Sky position (RA, Dec in degrees): 158.581, 14.222
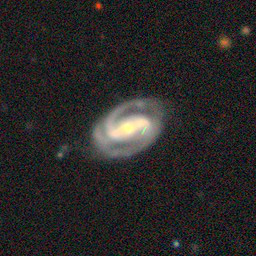
Galaxy morphology: Barred Spiral Galaxies